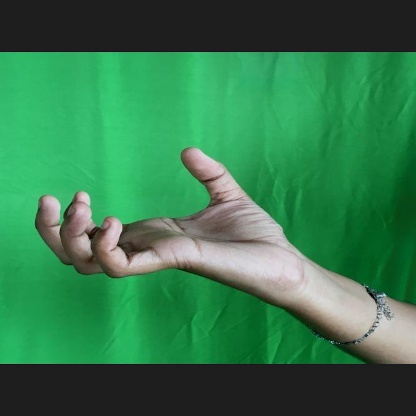
Mudra: Padmakosha